Andrew Derrom

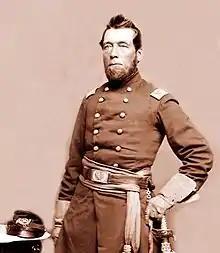
Colonel Andrew Derrom

Andrew Derrom (November 30, 1817 – July 15, 1892) was an English-American civil engineer, industrialist, inventor, and military officer.